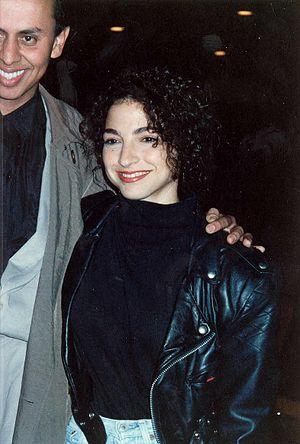
Gloria Estefan est une auteure-compositrice-interprète américaine de musique latine et de dance-pop.